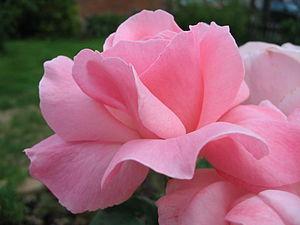
Rosa hemisphaerica ou rosier des Turcs, le Sulphur Rose anglais ou le Schwefel Rose allemand, est une espèce de rosier, classée dans la section des Pimpinellifoliæ. Il a été introduit en Europe en 1600 par Clusius et il provenait d'un jardin en Turquie.
Les hybrides de thé ou rosiers à grandes fleurs constituent un groupe de cultivars de rosiers, issus du croisement de deux types de rosiers, eux-mêmes hybrides. D'une part les rosiers Thé ou rosiers à odeur de thé et, d'autre part, des hybrides remontant
Queen Elizabeth est un cultivar de rosier célèbre dans le monde, obtenu en 1954 par le pépinieriste et obtenteur Lammerts aux États-Unis et baptisé en hommage à la reine Élisabeth II. C'est l'un des deux ou trois rosiers les plus vendus au monde dans toute la seconde moitié du XXe siècle.
Le prix All-America Rose Selections est un prix annuel qui a été décerné de 1940 à 2013 aux États-Unis dans le domaine de la culture de la rose pour la variété la plus exceptionnelle. Ce prix était considéré dans ce domaine comme le plus prestigieux des États-Unis. Il a cessé en 2013 pour être remplacé par les American Garden Rose Selections.